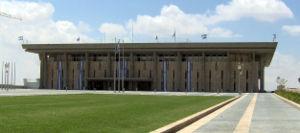
Jérusalem prononcé en français : /ʒe.ʁy.za.lɛm/ est une ville du Proche-Orient que les Israéliens ont érigée en capitale, que les Palestiniens souhaiteraient comme capitale et qui tient une place centrale dans les religions juive, chrétienne et musulmane.